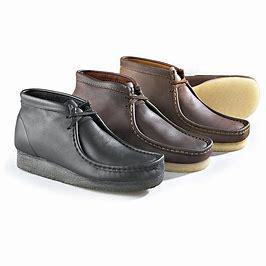
Brand: Clarks
Model: S Wallabee